Estelle Nze Minko

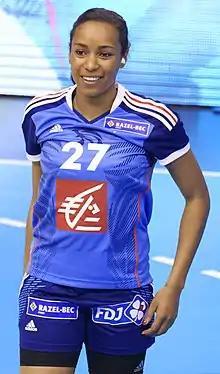
Nze Minko in 2015

Estelle Nze Minko (born 11 August 1991) is a French professional handball player for Győri ETO KC and the French national team. She is an Olympic champion from 2021, world champion from 2017 and 2023, and a European champion from 2018.